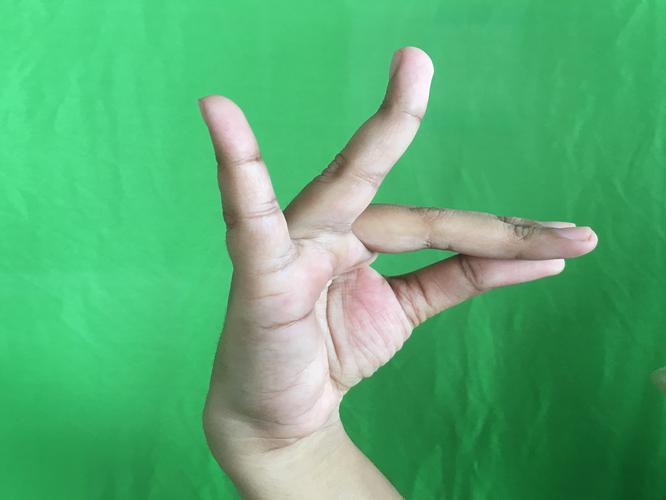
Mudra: Katakamukha_1
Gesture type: single_hand